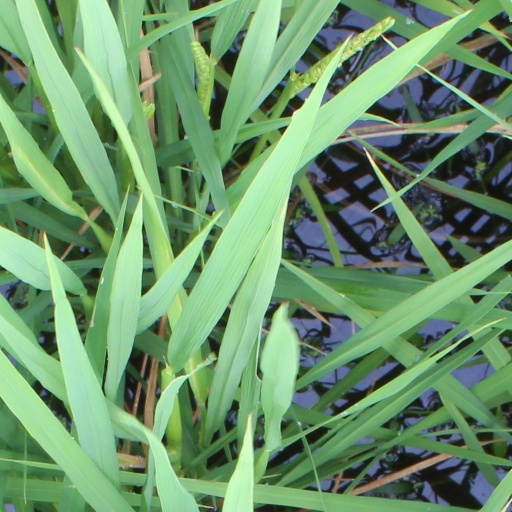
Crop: rice